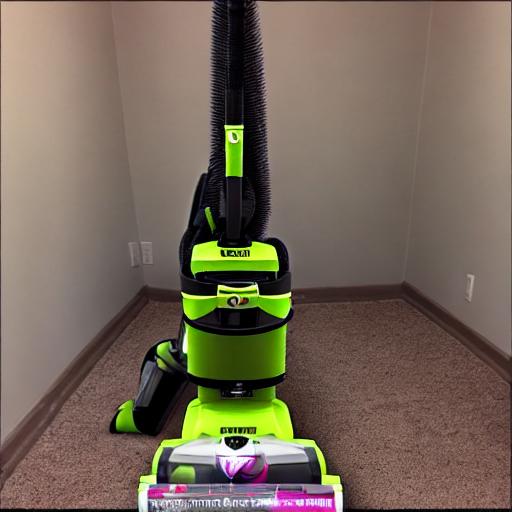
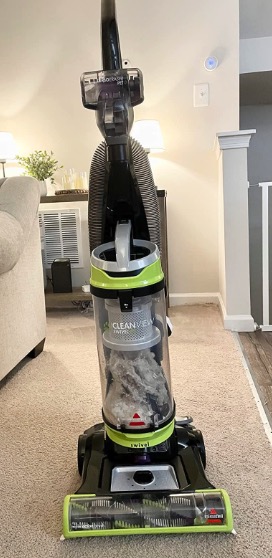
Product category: items_vacuum
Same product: no